Central Park (Allentown, Pennsylvania)

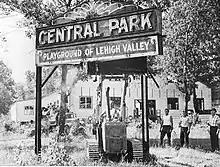
The sign and the last of the buildings of Central Park, which were demolished in the summer of 1964

In 1922, the Manhattan Hotel was torn down, and in its place the Manhattan Auditorium was built. An unsuccessful attempt was made in 1933 to establish the first supermarket in this area. It was later used for marathon dancing, auto shows, home shows, and roller skating, among other things.